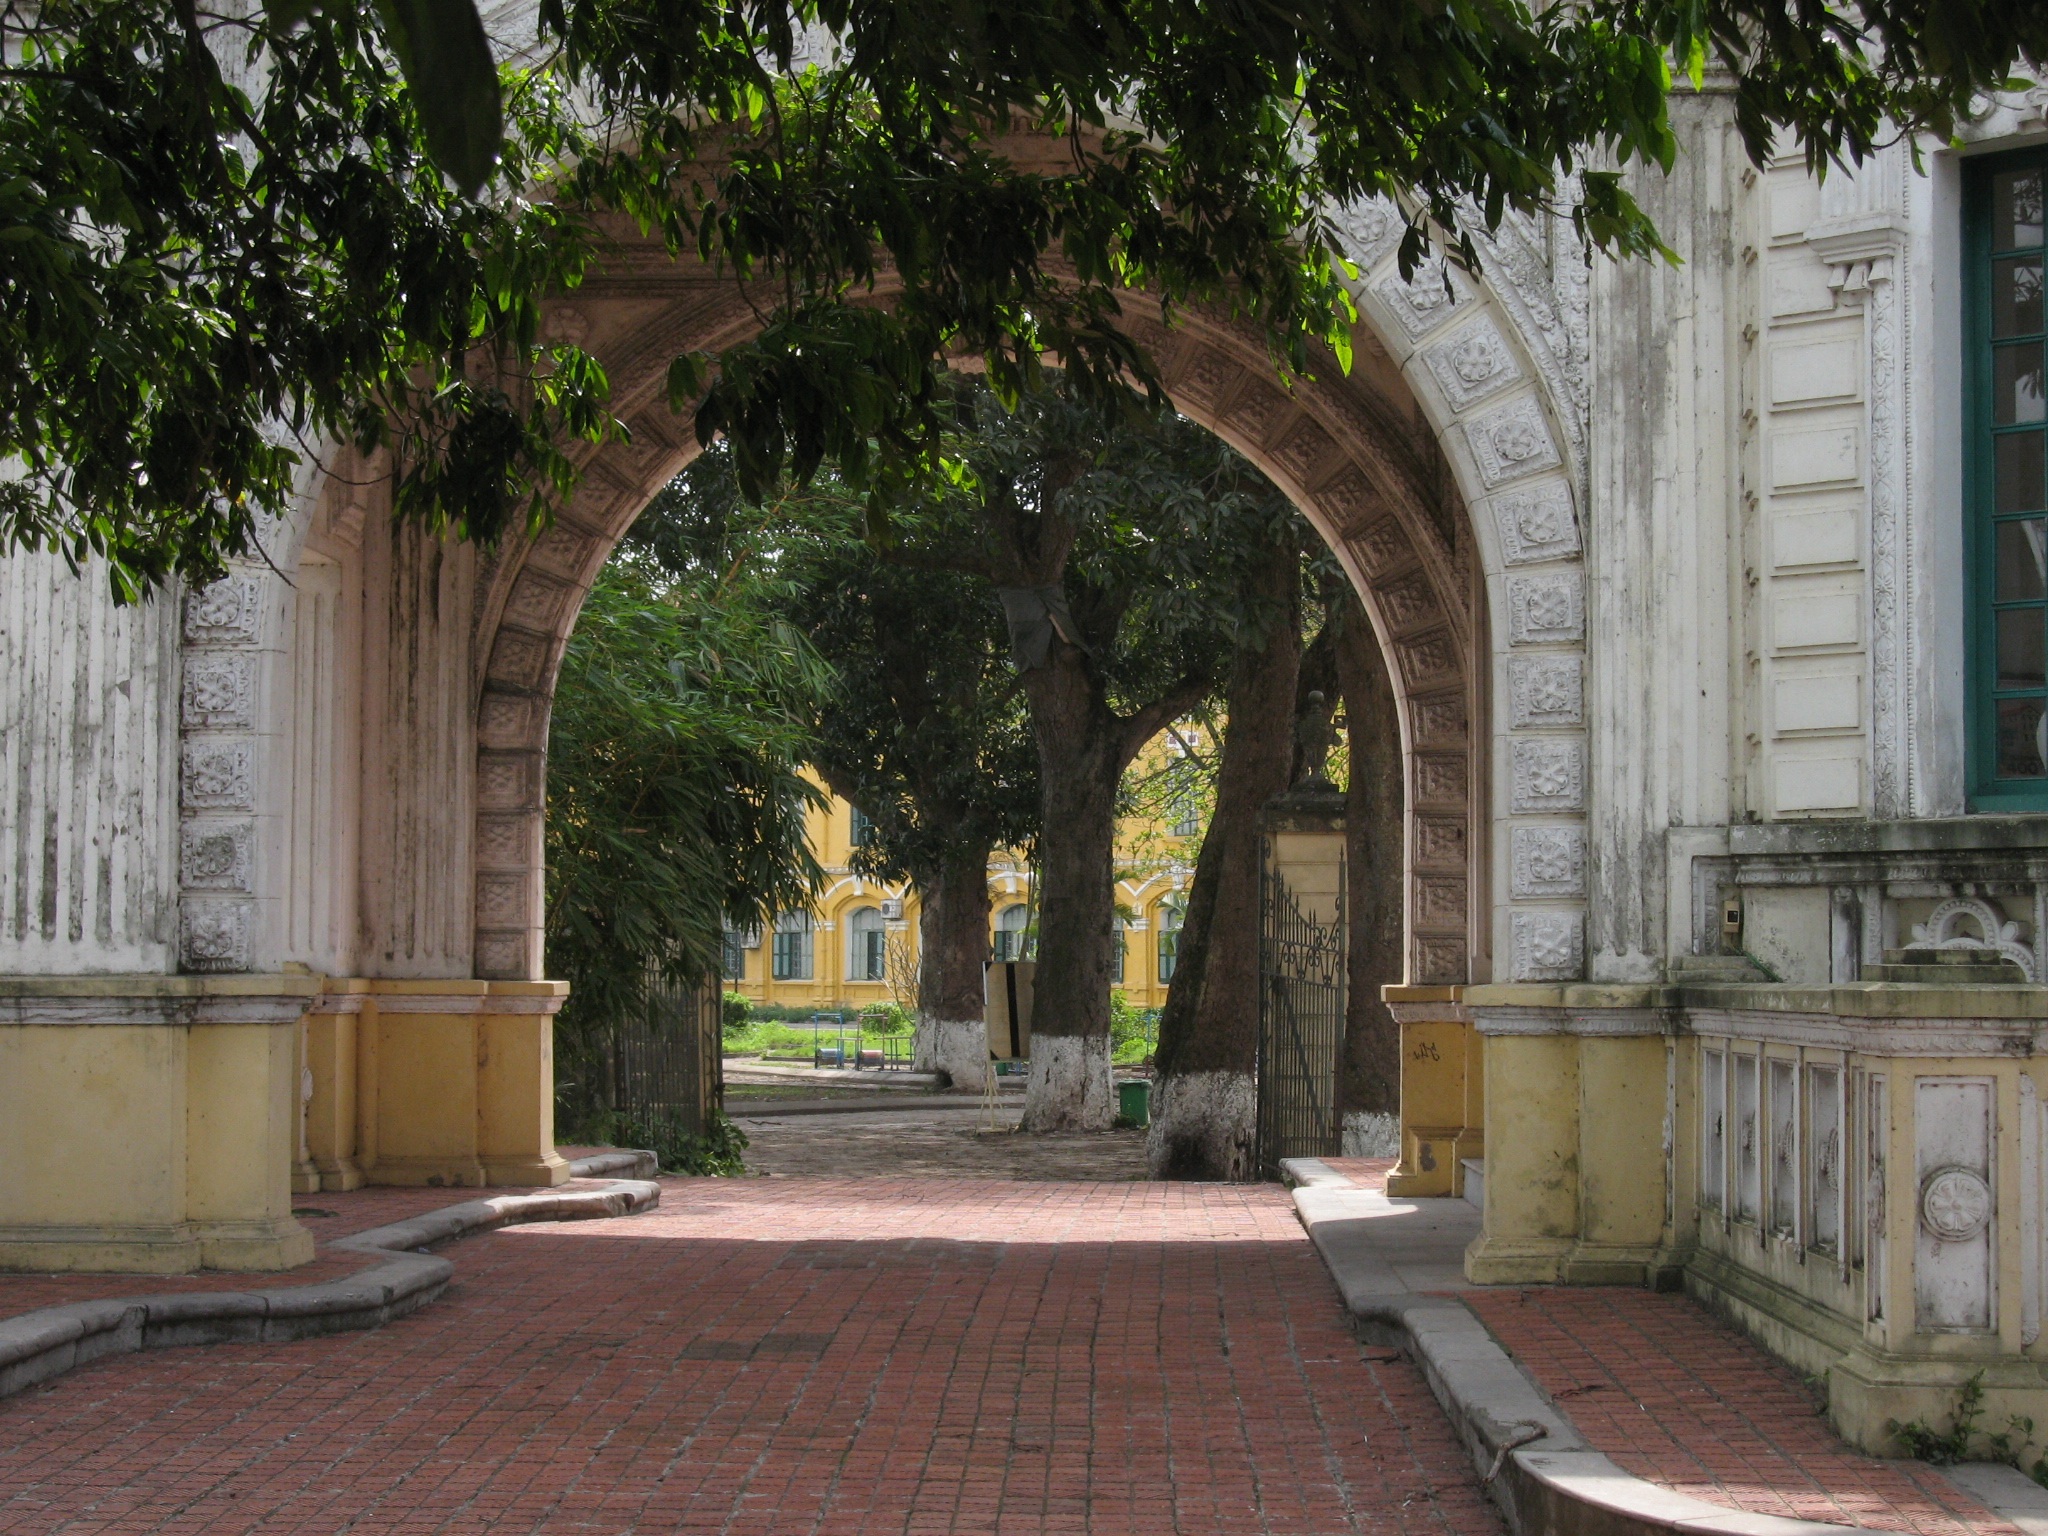
architecture, mansion, town, palace, arch, plaza, property, place of worship, courtyard, monastery, estate, vietnam, hanoi, hacienda, neighbourhood, ancient history, french arch